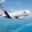
Label: airplane